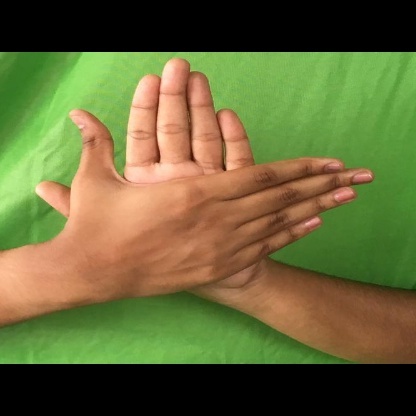
Mudra: Chakra